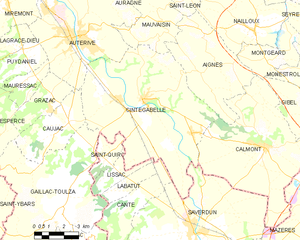
Cintegabelle est une commune française située dans le département de la Haute-Garonne, en région Occitanie.